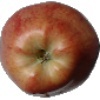
Label: Apple Red 1